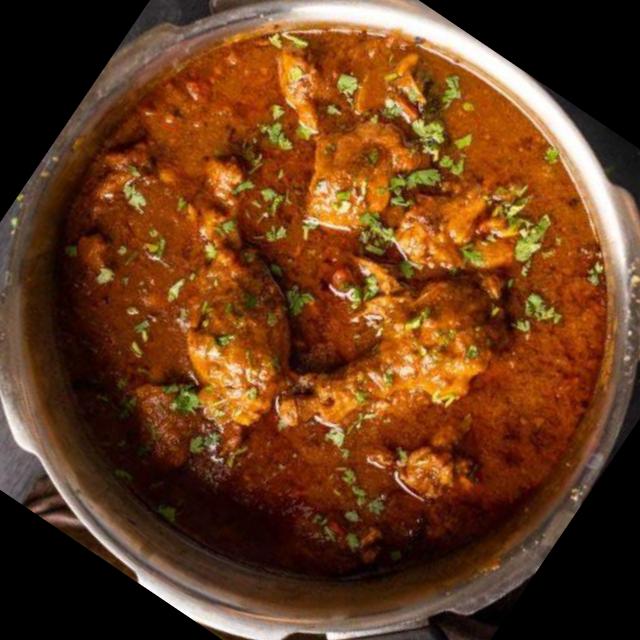
Dish: chicken_curry